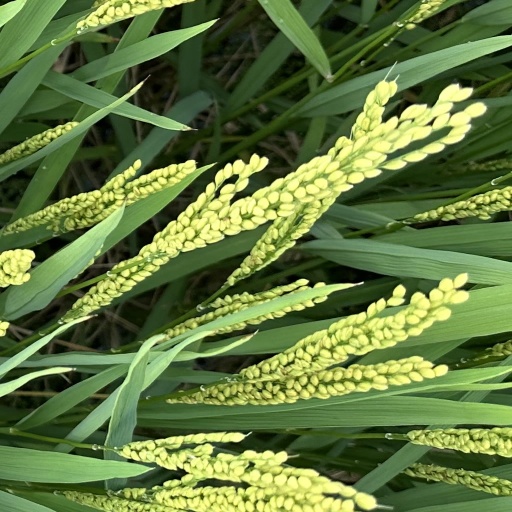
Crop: rice